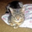
Label: cat